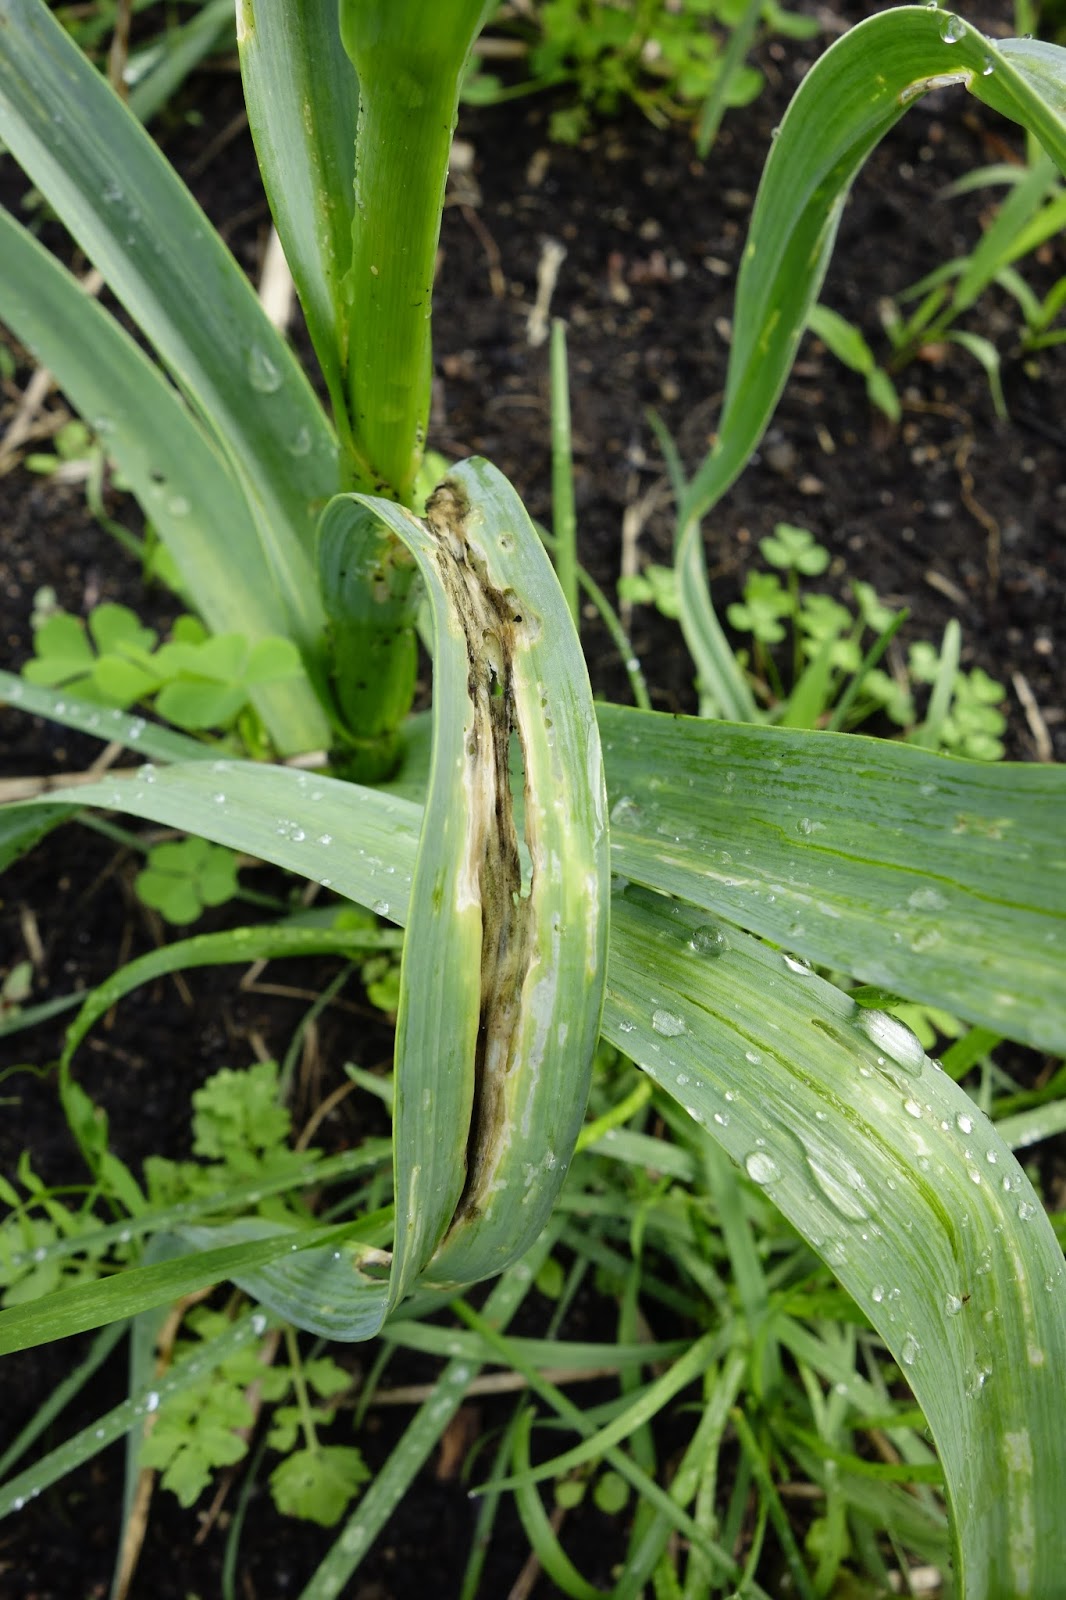
Plant: Garlic
Disease: garlic leaf blight